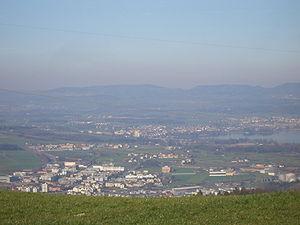
Cham est une commune suisse du canton de Zoug.
Risch-Rotkreuz est une commune suisse du canton de Zoug.